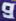
Number: 9